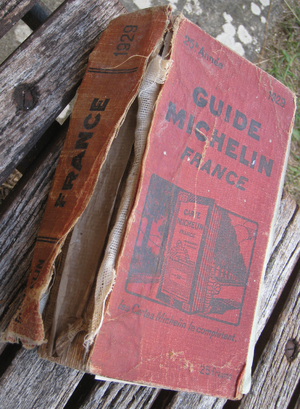
Couverture du guide michelin 1929, vue de 3/4 avec la tranche. Le livre est très abimé.